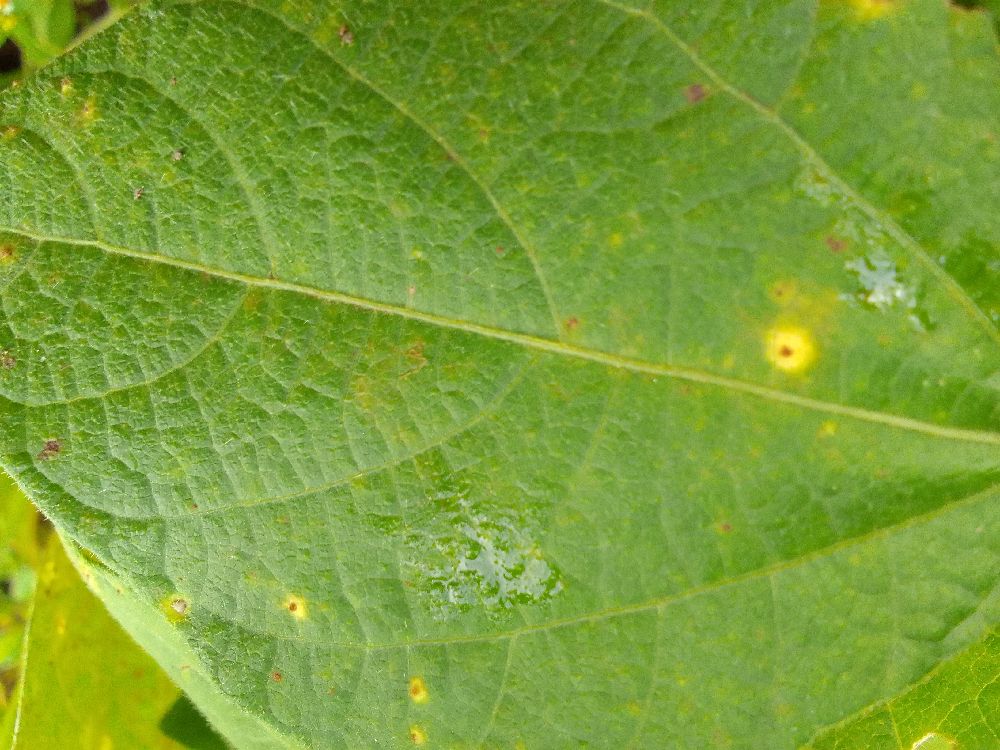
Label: rust